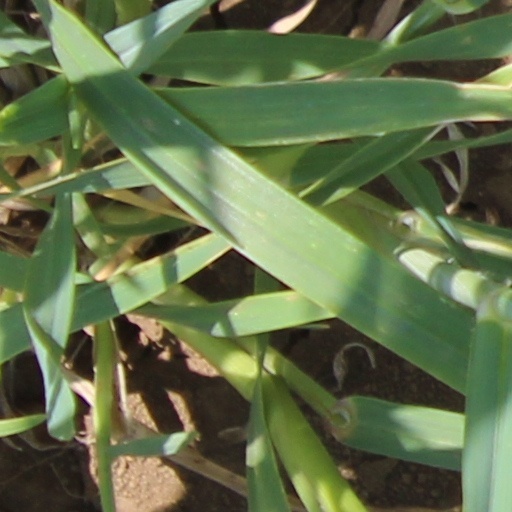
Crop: wheat